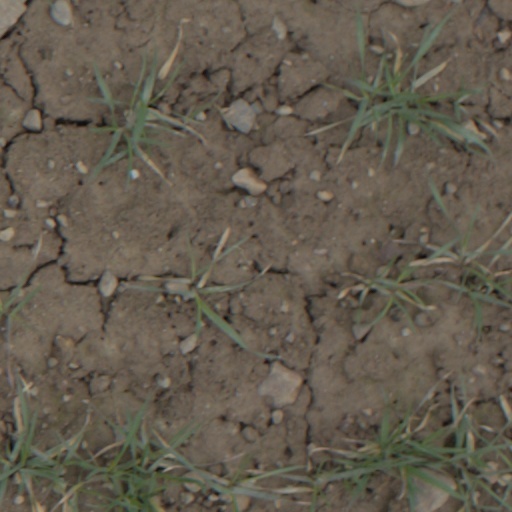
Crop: wheat